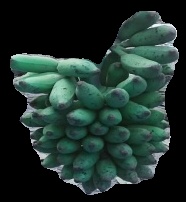
Variety: elakki-bale
Grade: grade3